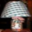
Label: lamp